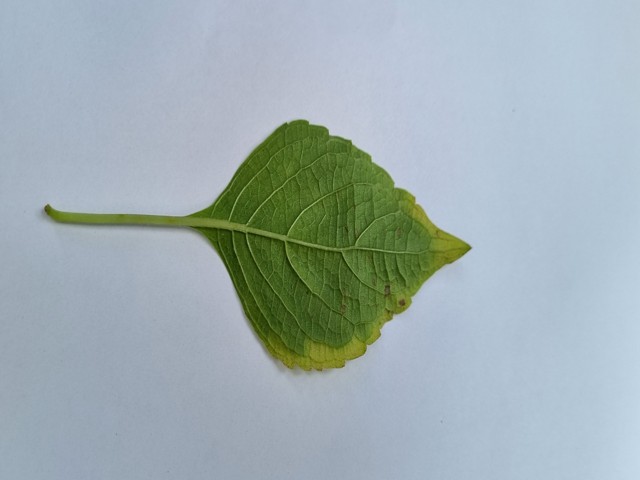
Plant: ramtulsi